Rolls-Royce Dawn

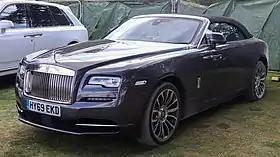

The Rolls-Royce Dawn is a convertible luxury grand tourer manufactured by Rolls-Royce Motor Cars. It was announced at the 2015 Frankfurt Motor Show.